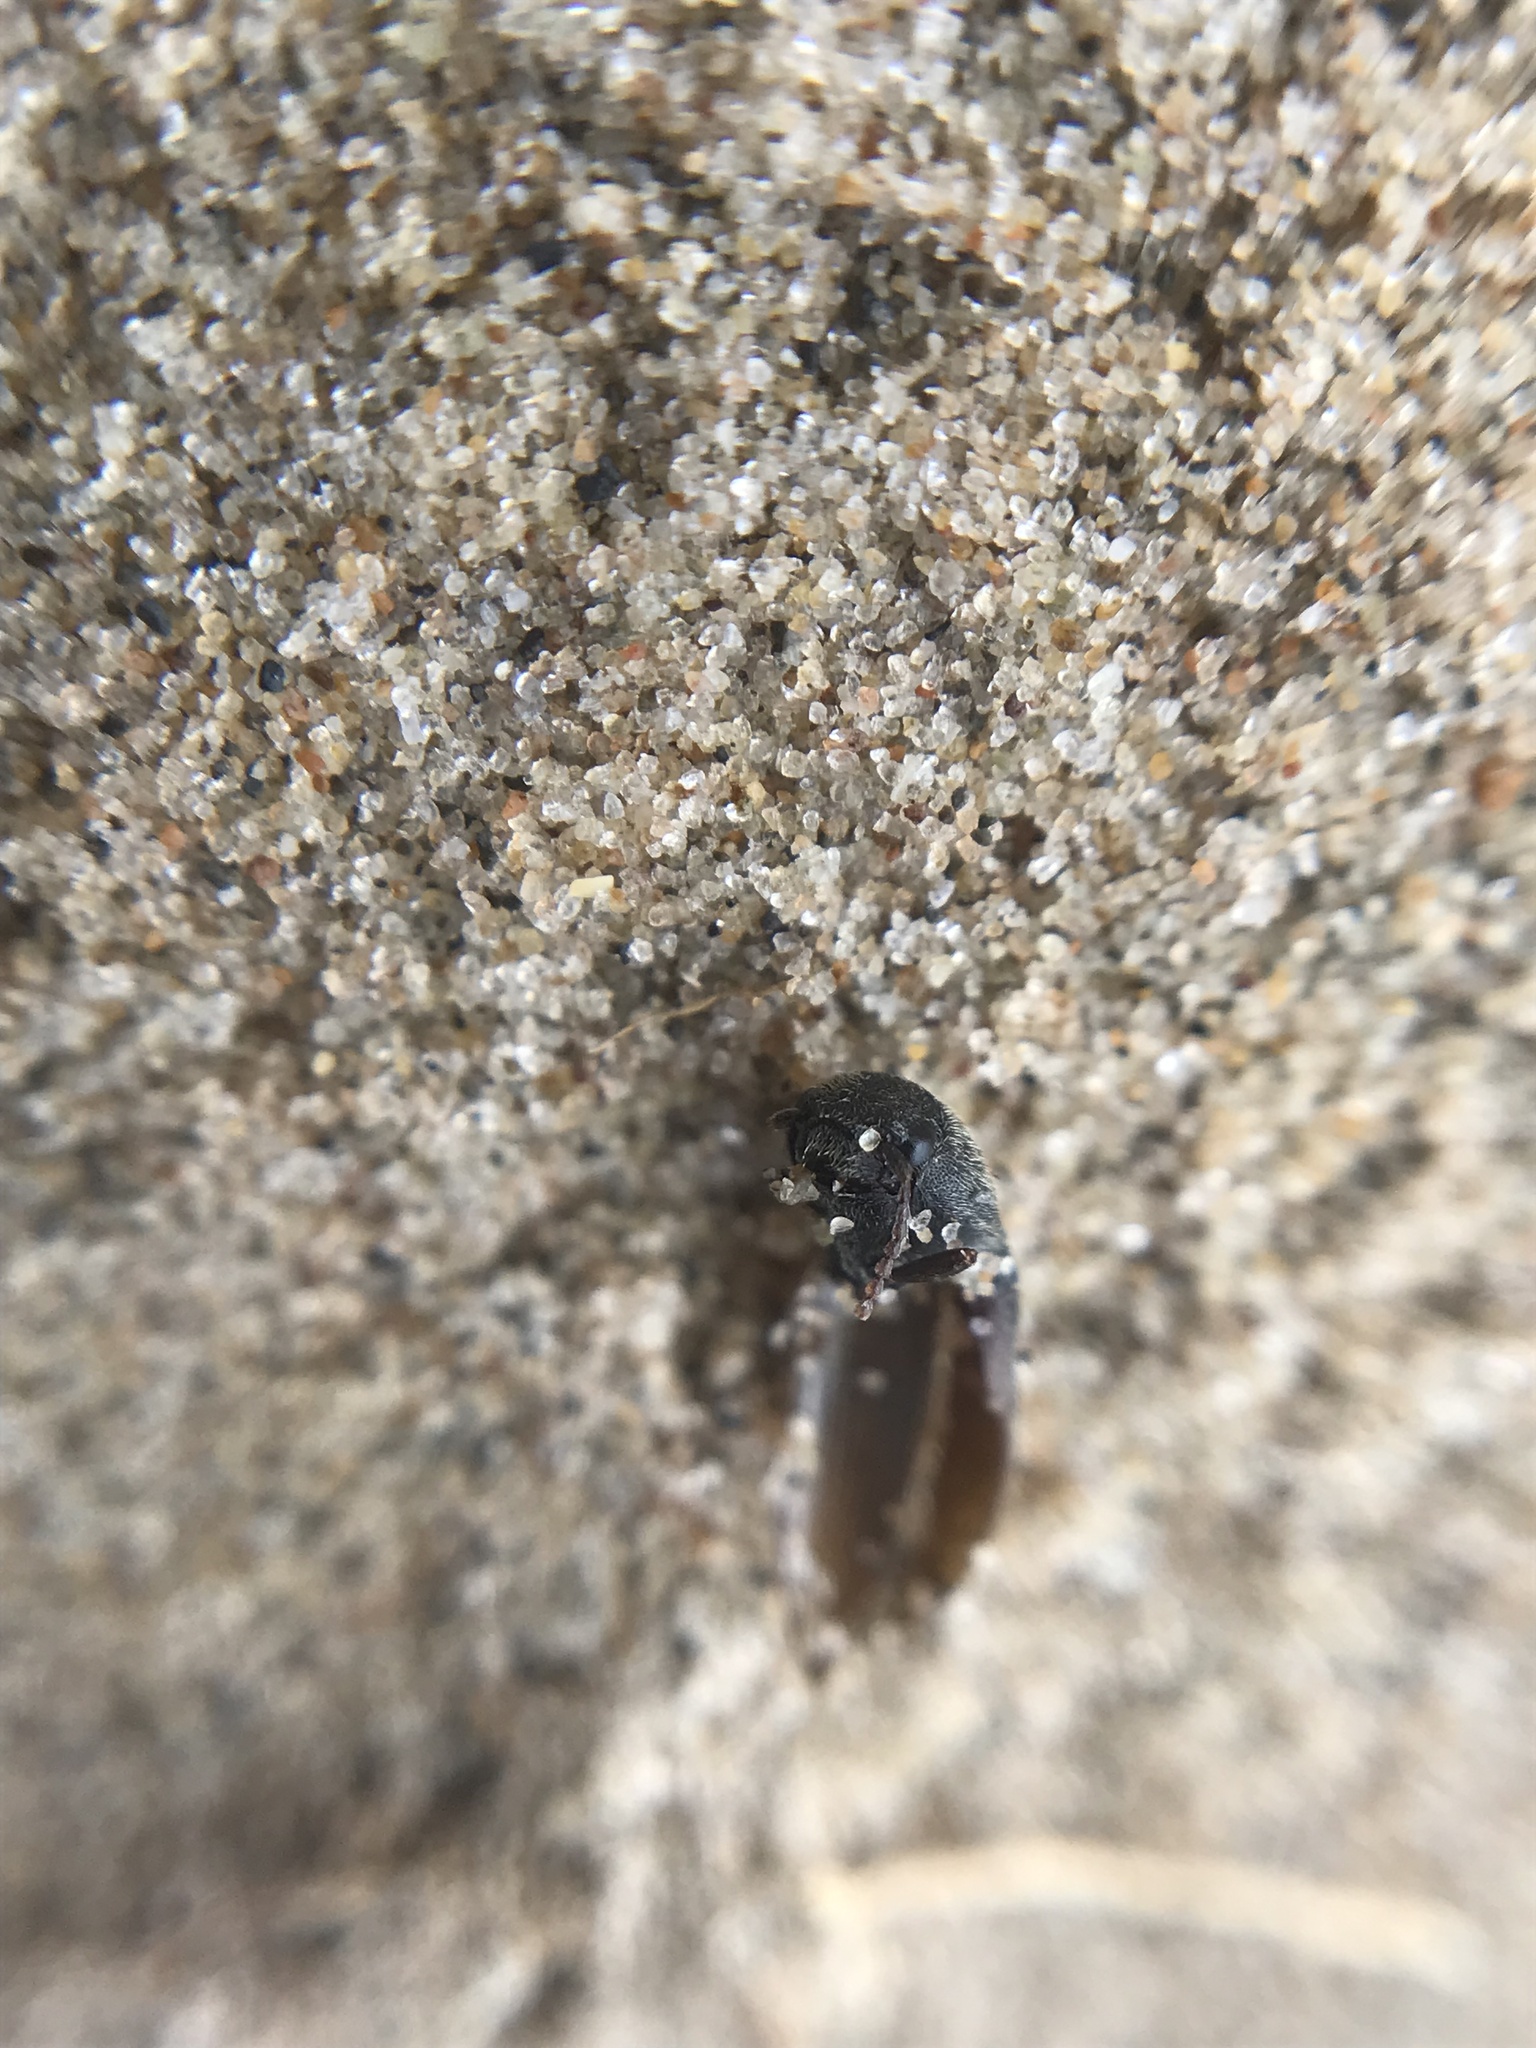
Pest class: clickbeetles_wireworms